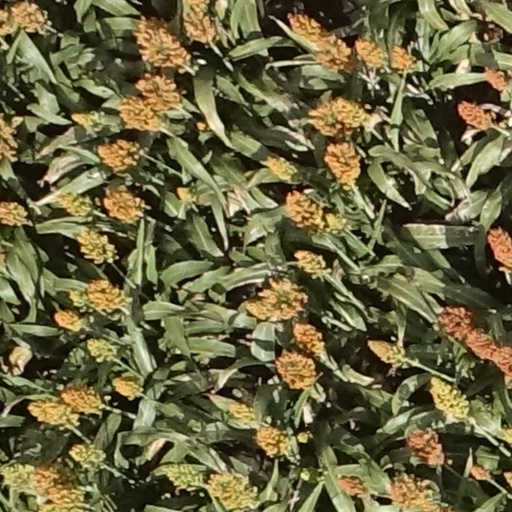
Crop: sorghum